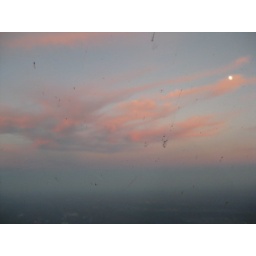
Some pink clouds lit up by the setting sun behind us with the moon making a small but bright appearance.